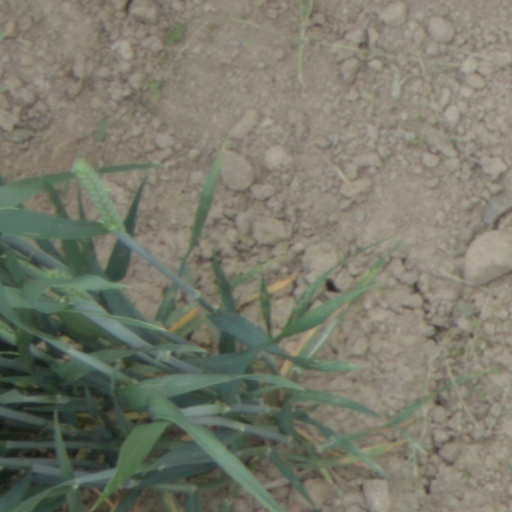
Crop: wheat